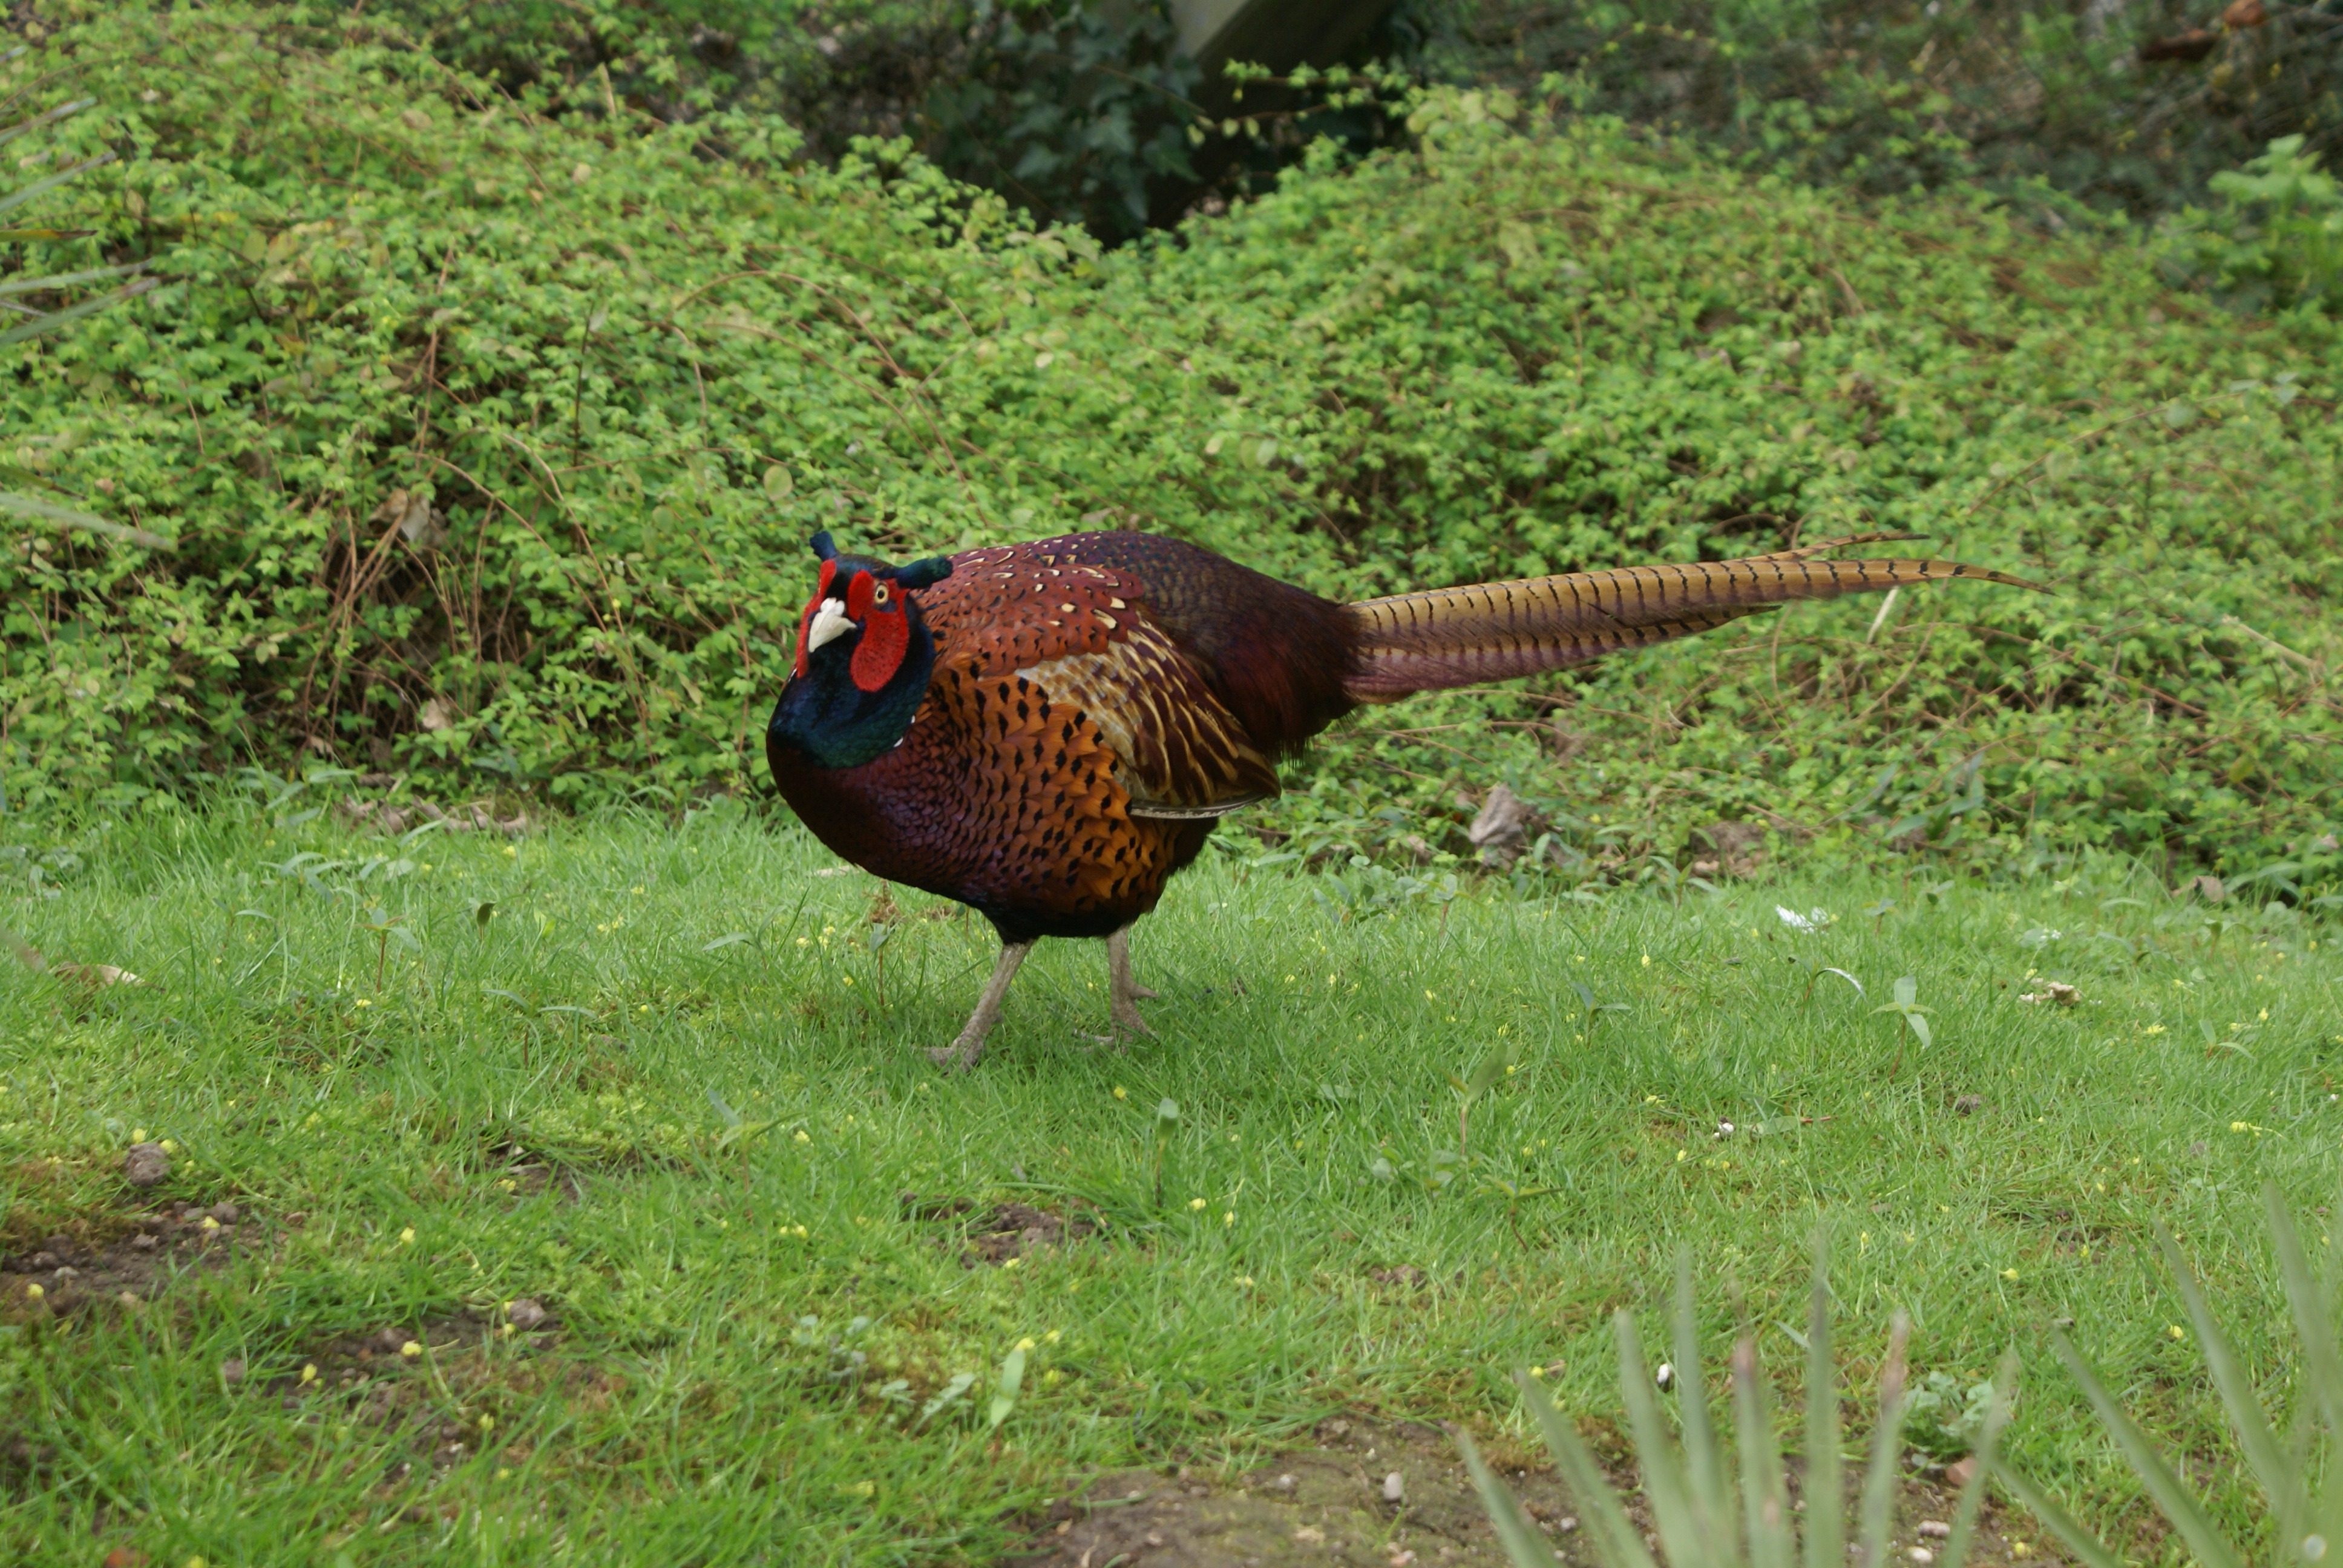
grass, bird, prairie, animal, wildlife, colorful, fowl, fauna, plumage, pheasant, galliformes, turkey, vertebrate, species, phasianidae, wild turkey